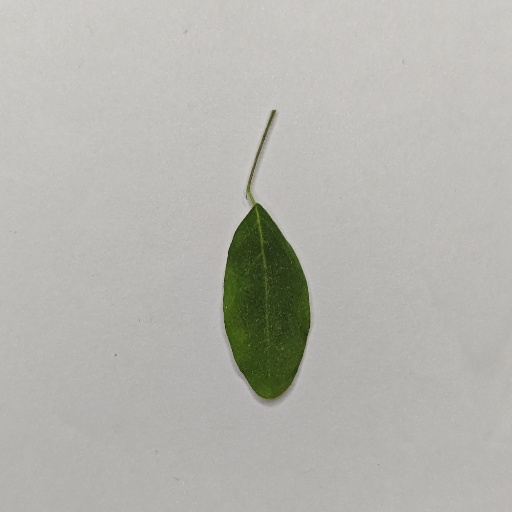
Species: Sojina
Leaf condition: Healthy Leaf